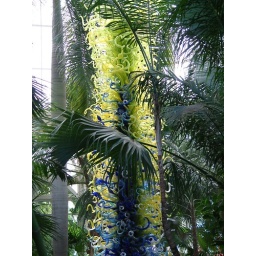
i silly tower of glass horns in the tropical house